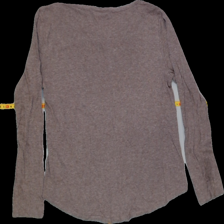
View: back
Type: Shirt
Category: Ladies
Brand: H&M
Colors: Brown
Material: 100%viscose
Pattern: Plain
Cut: Regular, C-collar
Size: S
Season: All
Trend: No trend
Stains: Yes
Damage: 0
Price range: <50
Recommended usage: Export